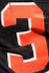
Number: 3